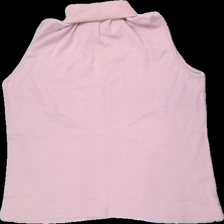
View: back
Type: Tank top
Category: Ladies
Brand: Missing
Colors: Pink
Material: 100% cotton
Cut: Regular, Turtle neck
Season: All
Stains: Major
Damage: fläckar
Damage location: top center
Damage 2 location: middle left
Damage 3 location: bottom right
Price range: <50
Recommended usage: Export
Description: rosa linne med hög krage med fläckar på